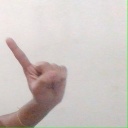
अक्षर: ए